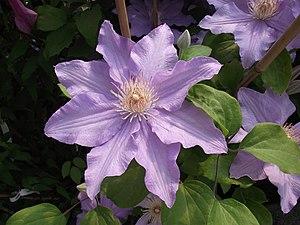
La clématite patens 'Evipo017', est un cultivar de clématite obtenu en 1998 par Raymond Evison et Mogens Olesen en Angleterre. Elle porte le nom commercial de clématite patens Angelique 'Evipo017'.